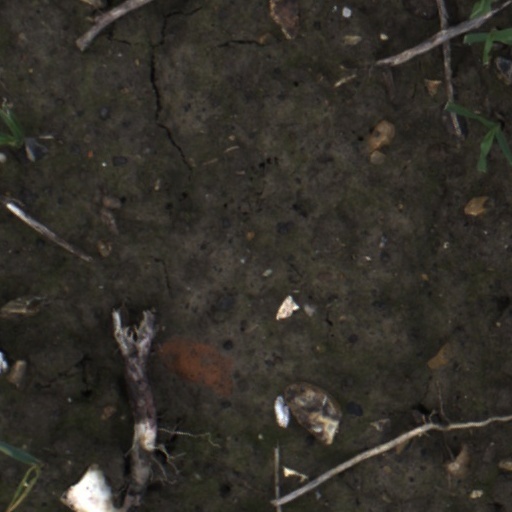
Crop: wheat